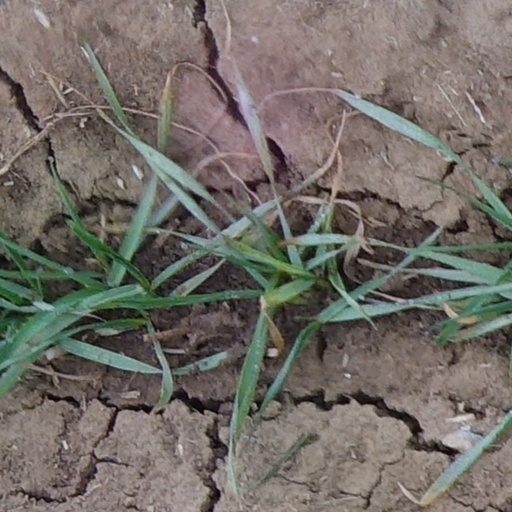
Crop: wheat